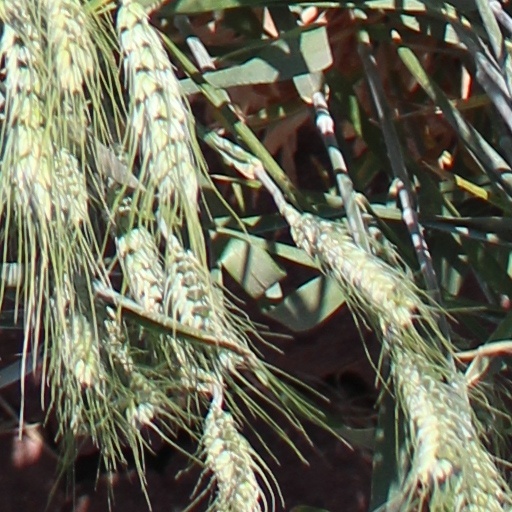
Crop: wheat